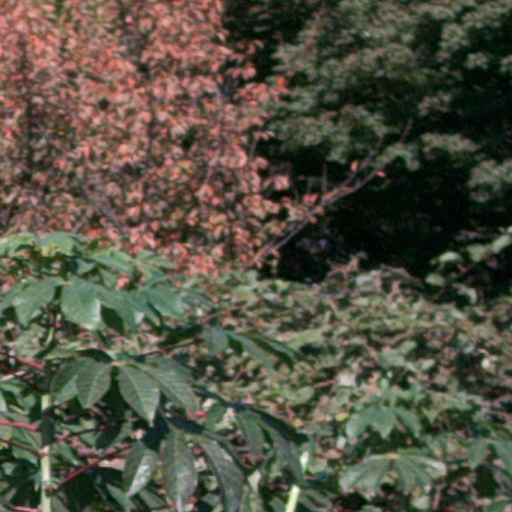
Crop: cassava